Maria Eleonora of Brandenburg

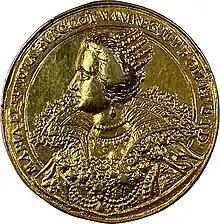
Queen Maria Eleonora on a gold portrait medal c. 1620

Born on 11 November 1599 in Königsberg, in the Duchy of Prussia, Maria Eleonora was the third child and second daughter of John Sigismund, Elector of Brandenburg, and his wife, Duchess Anna of Prussia, the Electress of Brandenburg.